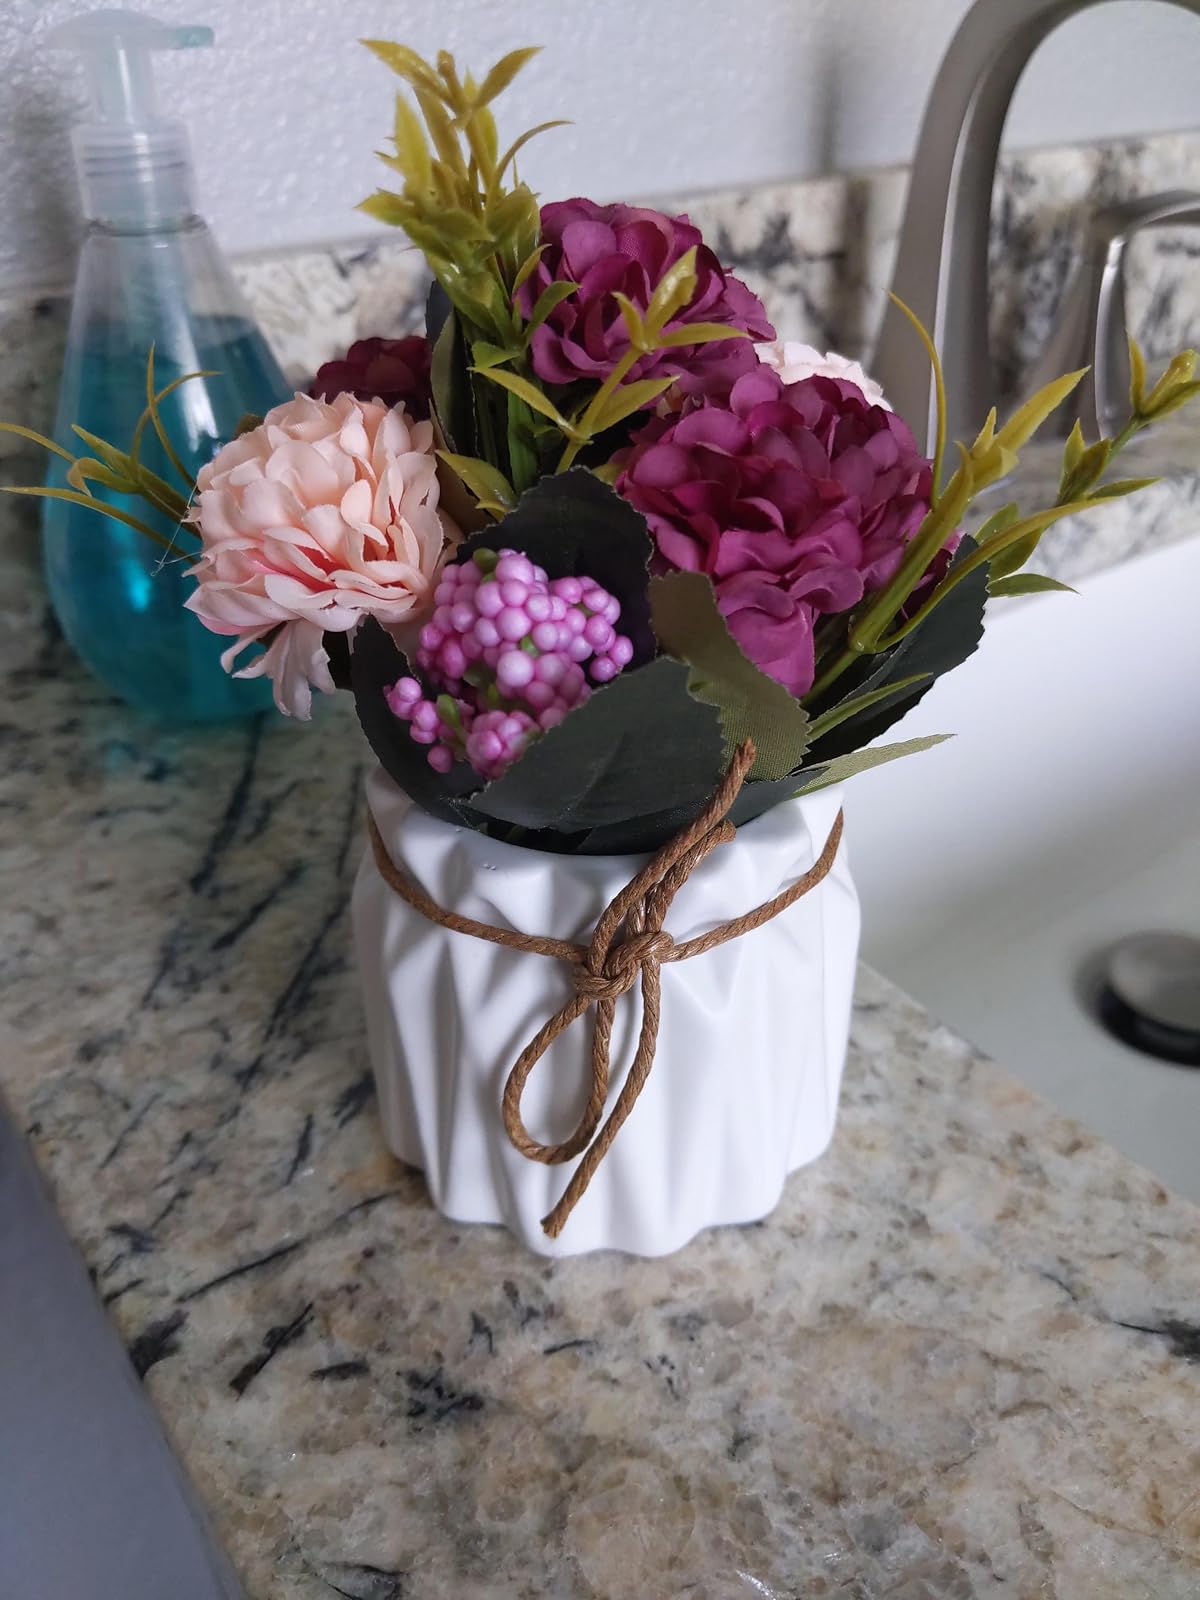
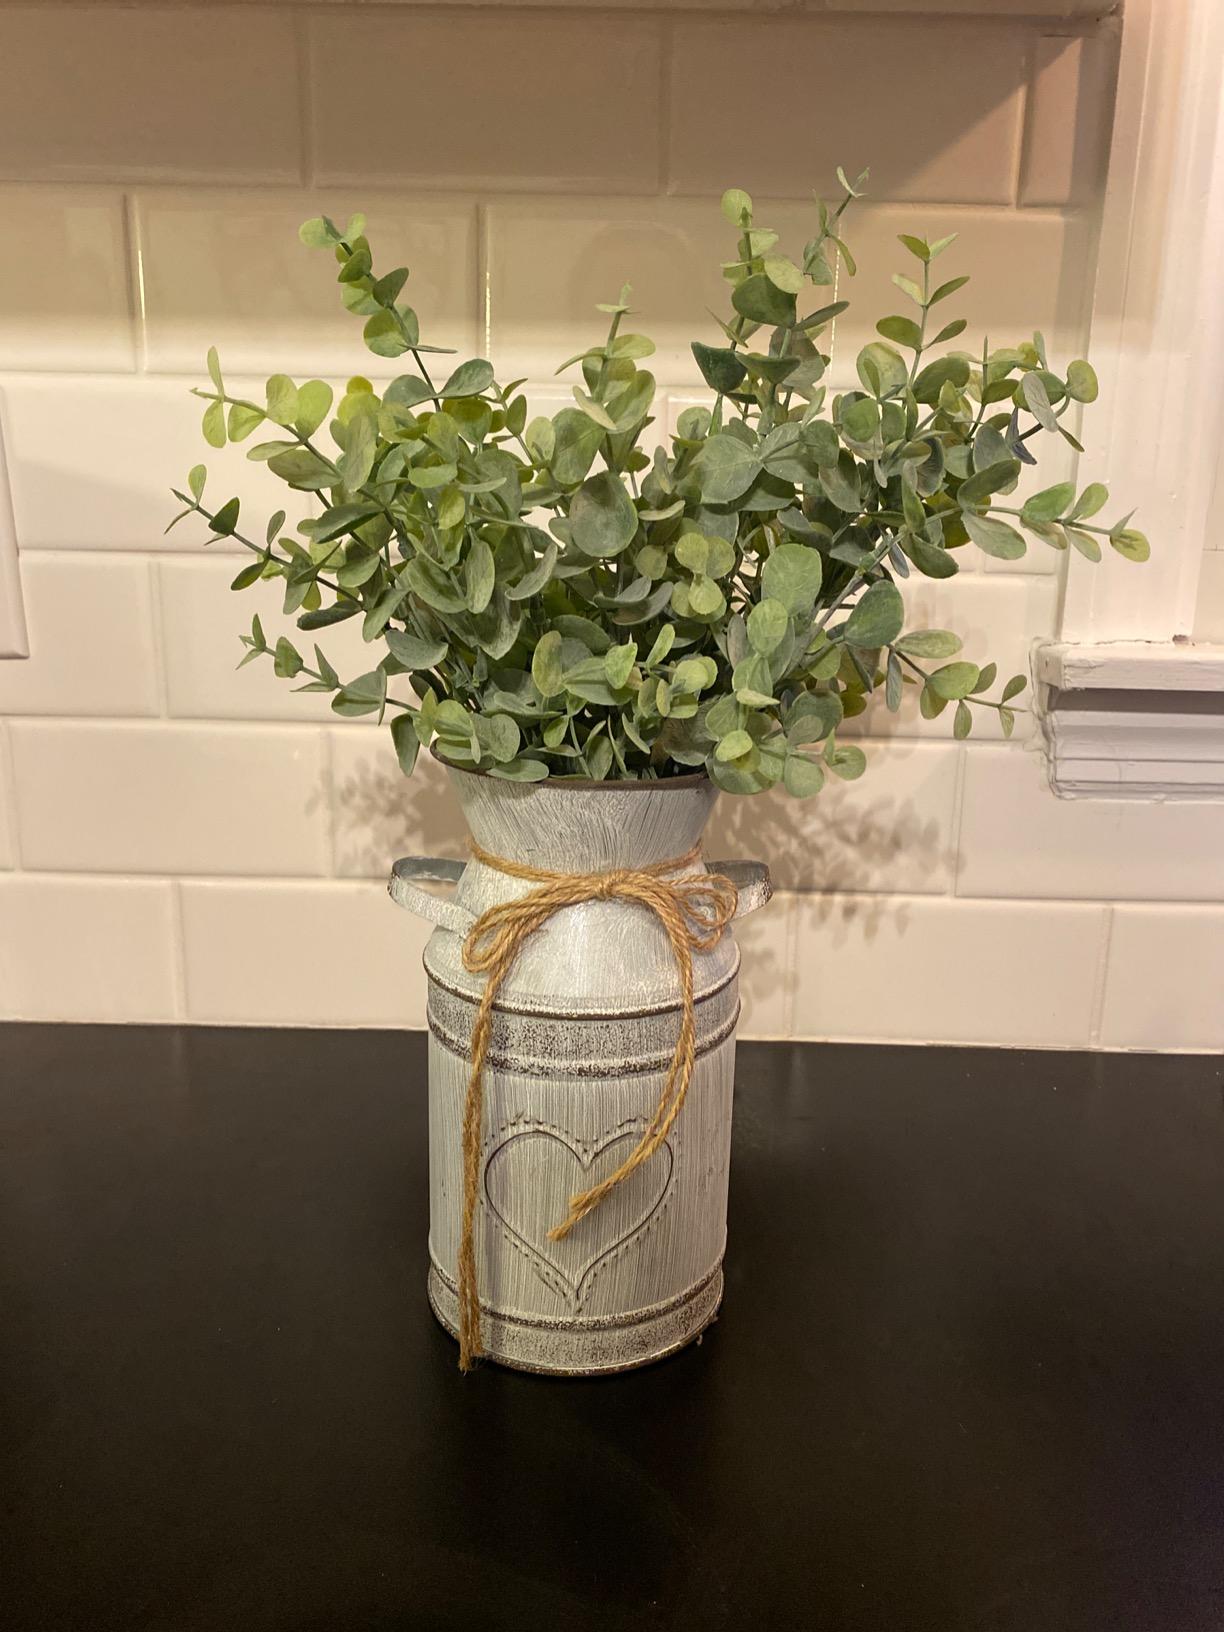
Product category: vase
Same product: no